Masó House

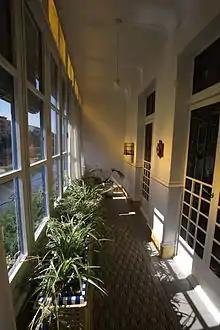
Gallery overlooking the river

Due to the slight curve of the River Onyar at this point, the glassed-in galleries provide a unique perspective of the River Onyar and its bridges, as well as the other houses overlooking the river. These were spaces for sewing, mending, and embroidering the enormous amount of clothing and household linen belonging to the large Masó family. The architect himself designed monograms and other motifs for pillowcases, cushions, handkerchiefs, tablecloths, bedspreads and quilts, which were embroidered by his wife and his sisters.